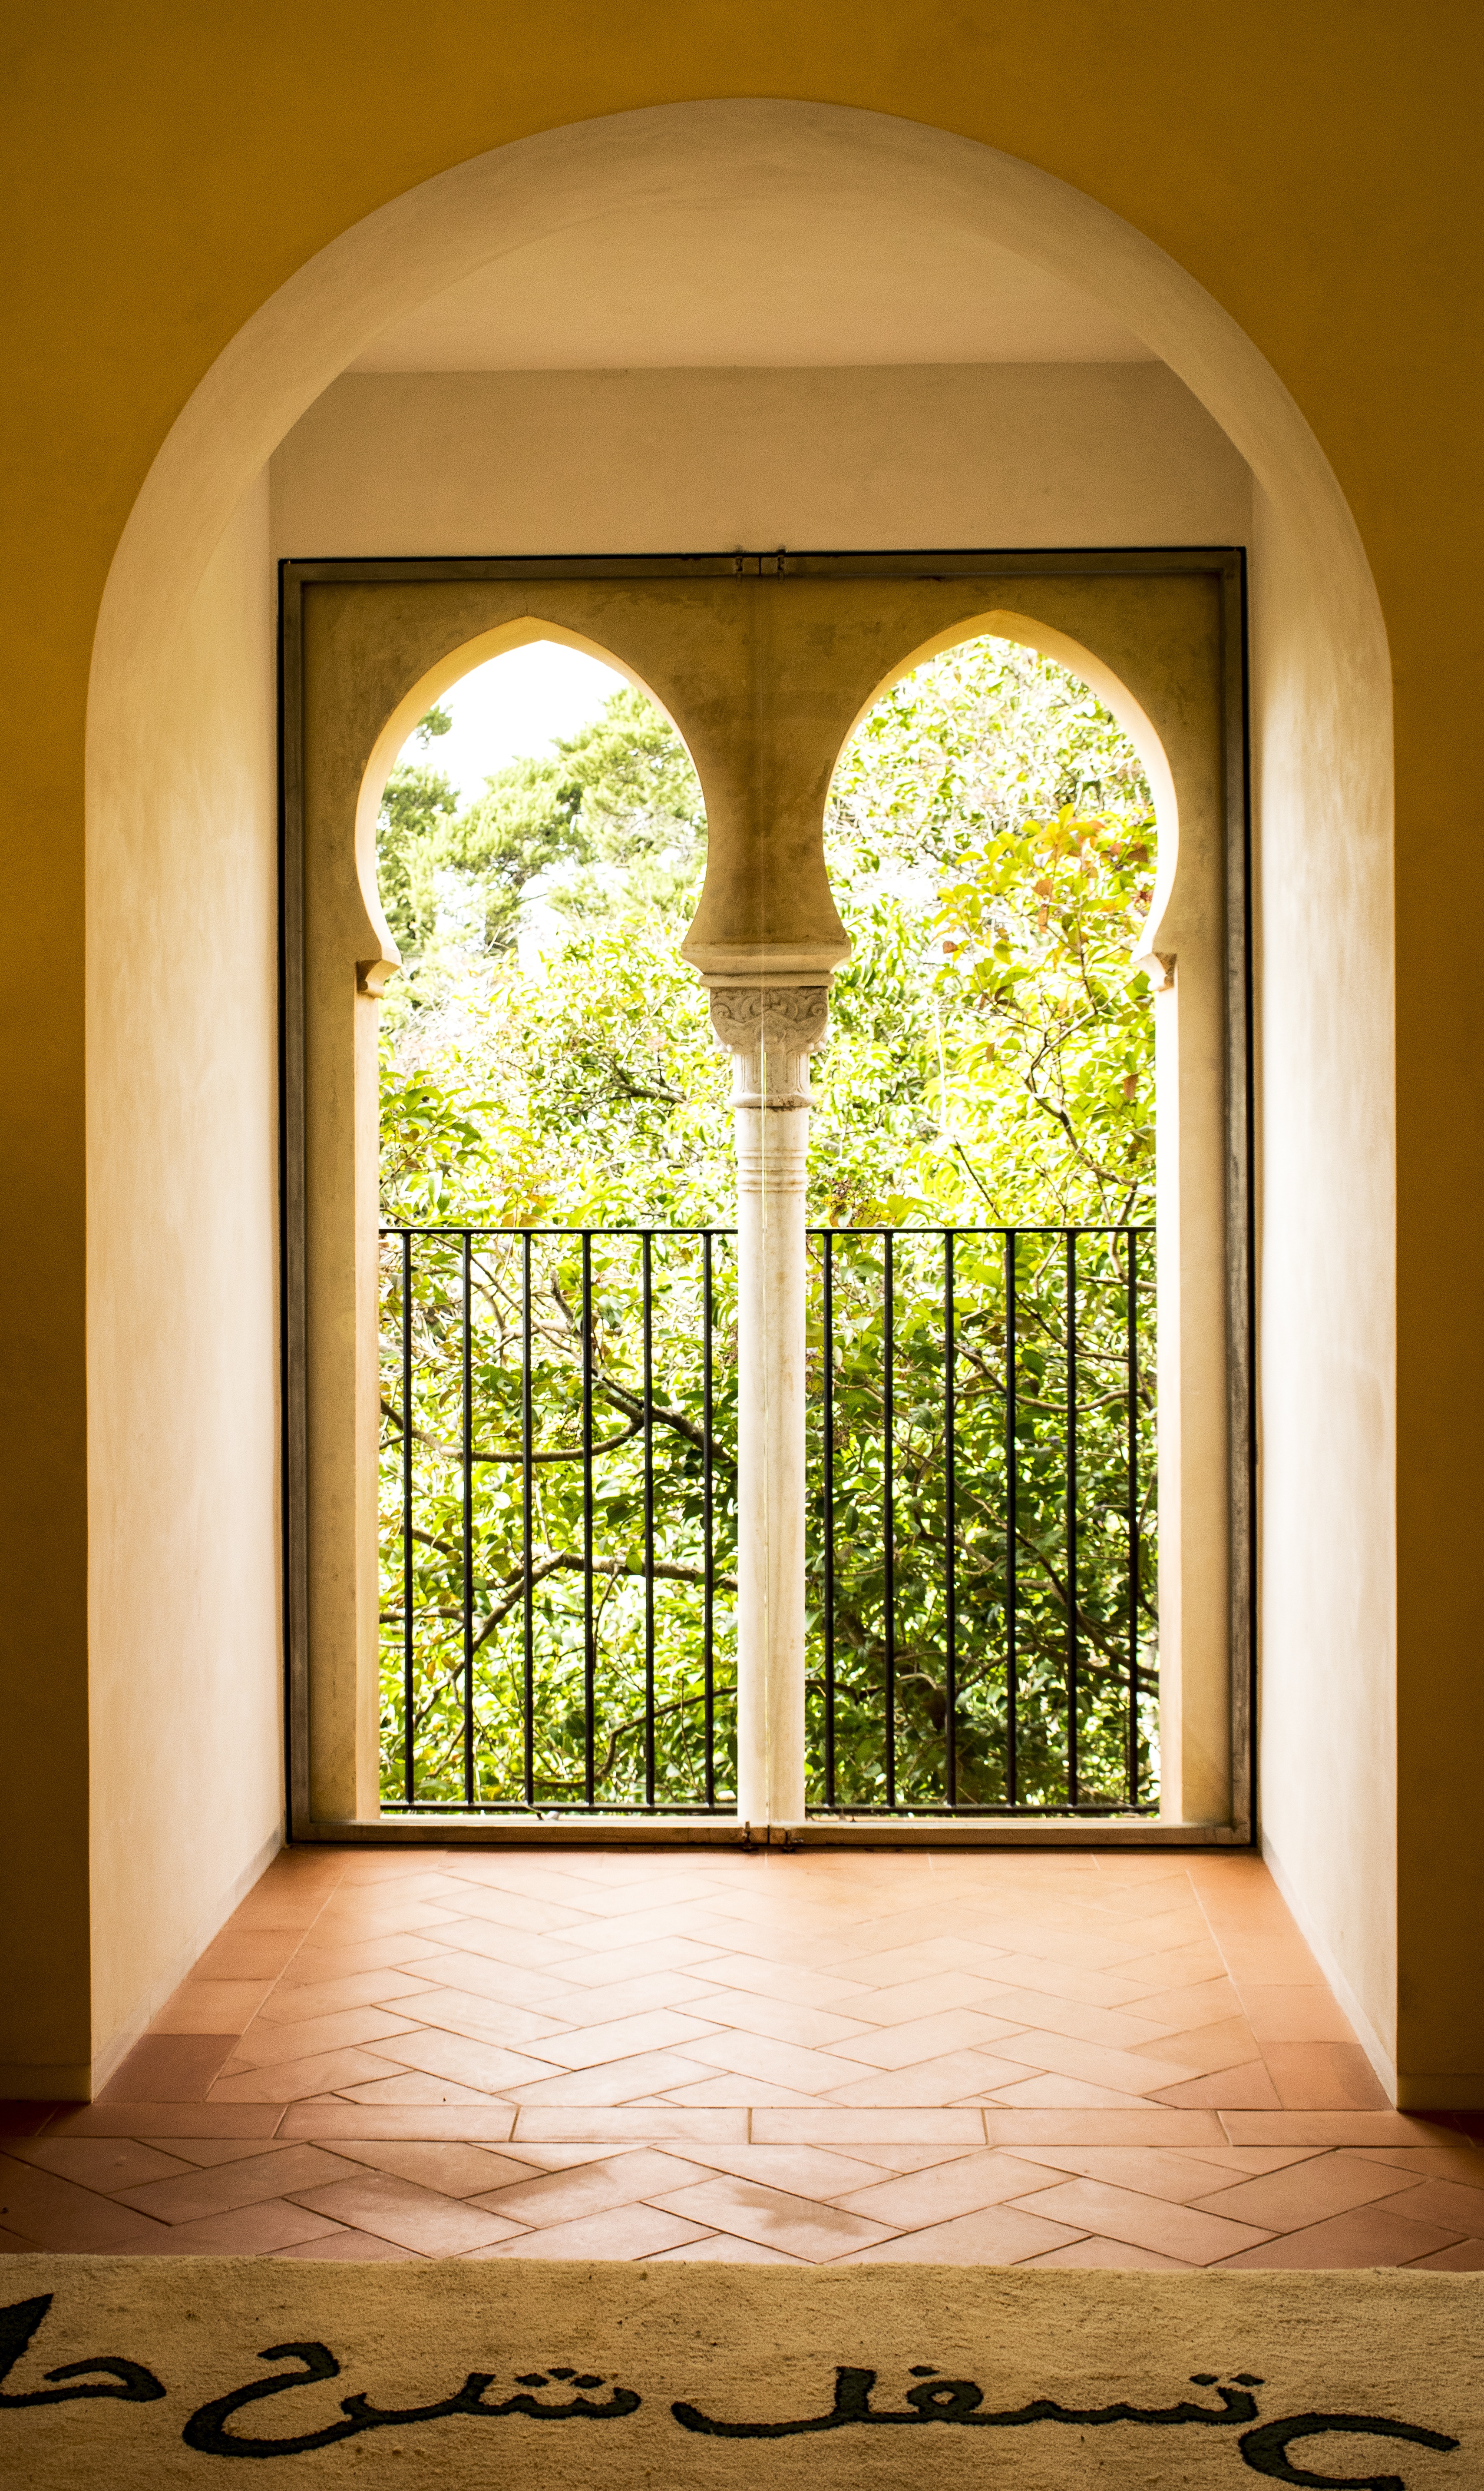
light, architecture, wood, mansion, house, window, palace, home, wall, reading, arch, column, hall, door, interior design, spain, symmetry, andalusia, historical, estate, granada, alhambra, pact, arabic style